Kelly Clarkson videography

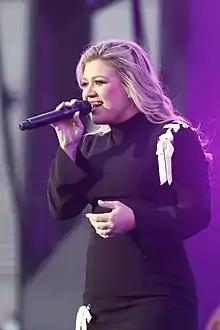
Clarkson performing in 2018

American singer Kelly Clarkson has released two video albums and has appeared in forty-four music videos. In 2002, she made her debut music video appearance for the video "Before Your Love", which was immediately released after winning the first season of "American Idol". An accompanying music video for the companion single, "A Moment Like This", was also issued later that same year. From her debut studio album, "Thankful" (2003), Clarkson released music videos for the singles "Miss Independent", "Low", and "The Trouble with Love Is", the foremost of which earned her three MTV Video Music Award nominations, including Best New Artist in a Video. "Thankful" was immediately followed by the release of Clarkson's debut video album "Miss Independent" that same year. In 2004, a music video for her single "Breakaway" was released to promote the Disney feature film "". Clarkson's sophomore studio album "Breakaway" (2004) issued accompanying music videos for its singles "Since U Been Gone", "Behind These Hazel Eyes", "Because of You", "Walk Away", and an additional live video for "Breakaway". The music videos for the songs "Since U Been Gone" and "Because of You" earned a total of three MTV Video Music Awards and a MuchMusic Video Award. Clarkson's second video album "Behind Hazel Eyes" was released in 2005 as a companion piece to "Breakaway".